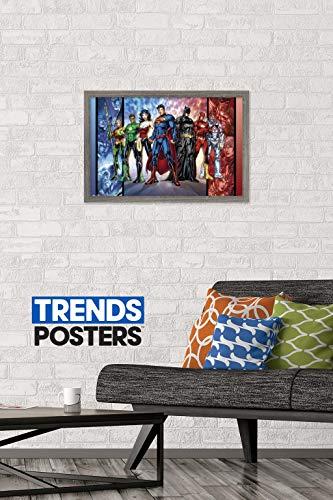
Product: Trends International DC Comics - Justice League - The New 52 Wall Poster, 14.725" x 22.375", Barnwood Framed Version
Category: Toys & Games | Toy Figures & Playsets | Action Figures
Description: Barn wood frame comes complete with metal saw tooth hangers.
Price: $39.92
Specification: ProductDimensions:16.5x24.2x0.8inches|ItemWeight:2.3pounds|ShippingWeight:2.3pounds(Viewshippingratesandpolicies)|Manufacturer:TrendsInternational|ASIN:B07ZGH71Z4|Itemmodelnumber:FR5367BWD14X22